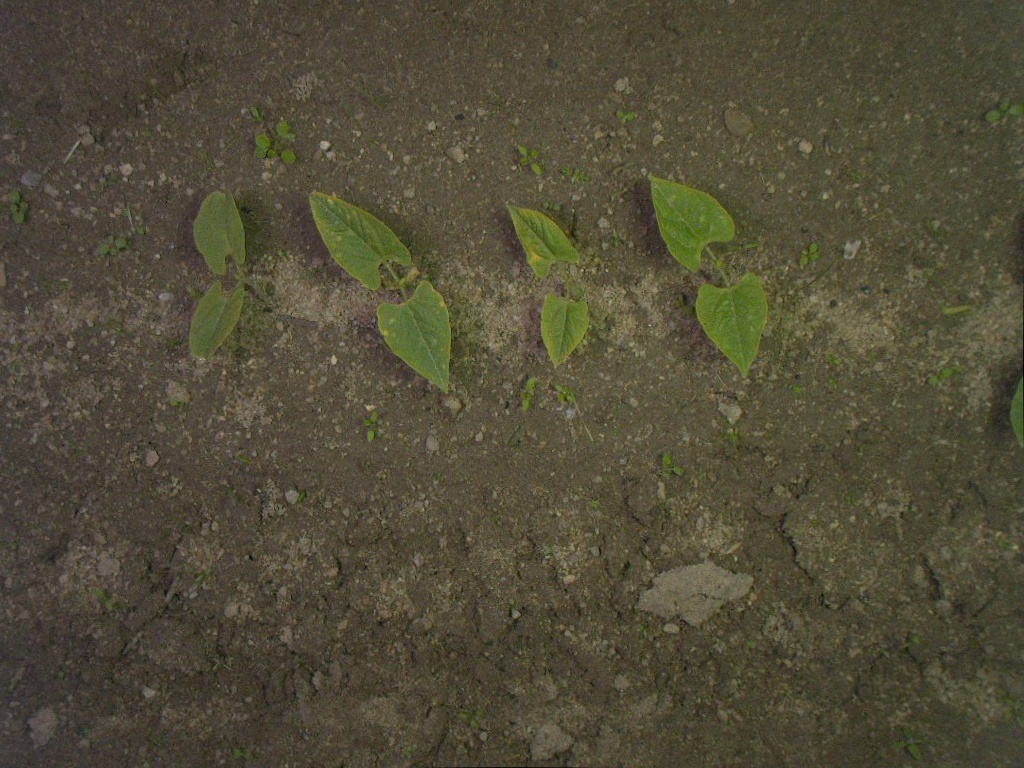
Crop: bean
Objects: stem_bean, stem_bean, stem_bean, stem_bean, bean, bean, bean, bean